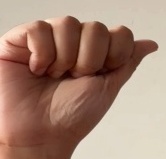
ASL sign: A